Merchiston Castle School

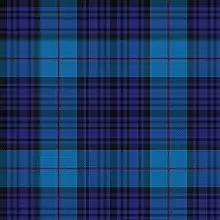
Merchiston Castle School tartan

The Merchiston Castle School tartan was designed by Kinloch Anderson in 1988. It is based upon the Napier tartan as the school was founded in the 1830s in the original home of John Napier of Merchiston, now part of Edinburgh Napier University. The tartan retains the sett of the Napier tartan, but changes the white to royal blue, the royal blue to navy, and the white line to scarlet to reflect the school colours.